Kseniia Sinitsyna

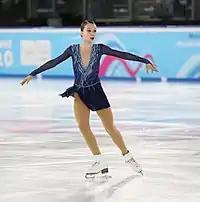
Sinitsyna at the 2020 Winter Youth Olympics

For the 2019–20 season, Sinitsyna was assigned to 2019 JGP USA in Lake Placid, New York. However, she withdrew due to visa issues. She was reassigned to 2019 JGP Russia in Chelyabinsk, Russia, where she won the silver medal with a score of 204.25 behind Kamila Valieva. At the 2019 JGP Italy, Sinitsyna placed first in both the short program and the free skate with new personal best scores and won her first Junior Grand Prix gold medal. These results qualified her to the 2019–20 Junior Grand Prix Final, where she placed fourth.